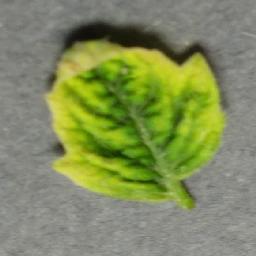
Label: Tomato___Tomato_Yellow_Leaf_Curl_Virus